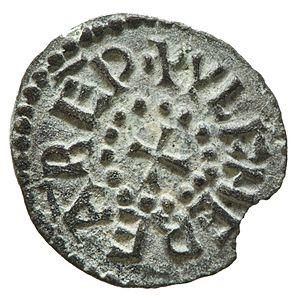
Wulfhere est un ecclésiastique anglo-saxon de la deuxième moitié du IXᵉ siècle. Il est archevêque d'York de 854 à sa mort, survenue vers 900, peut-être en 892 ou en 893.